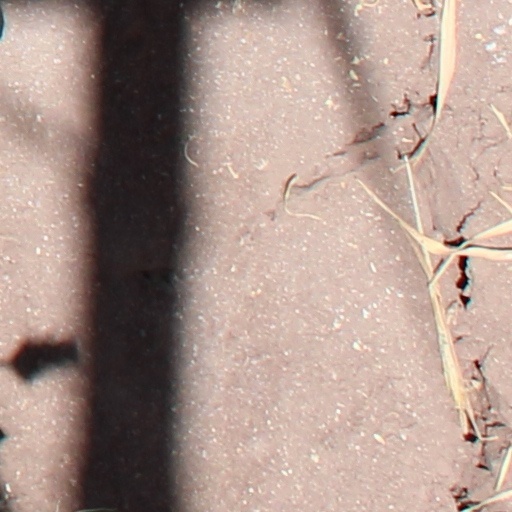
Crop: wheat